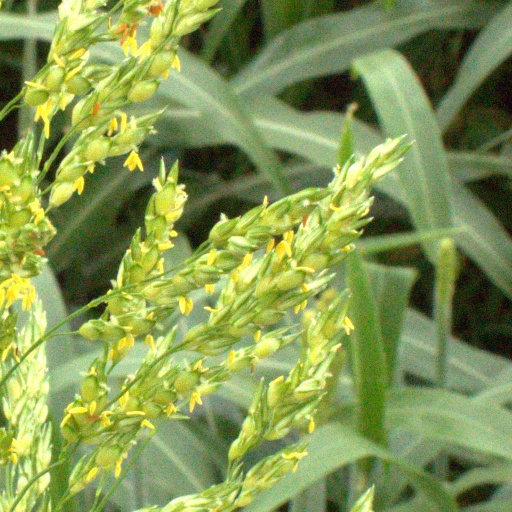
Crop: sorghum